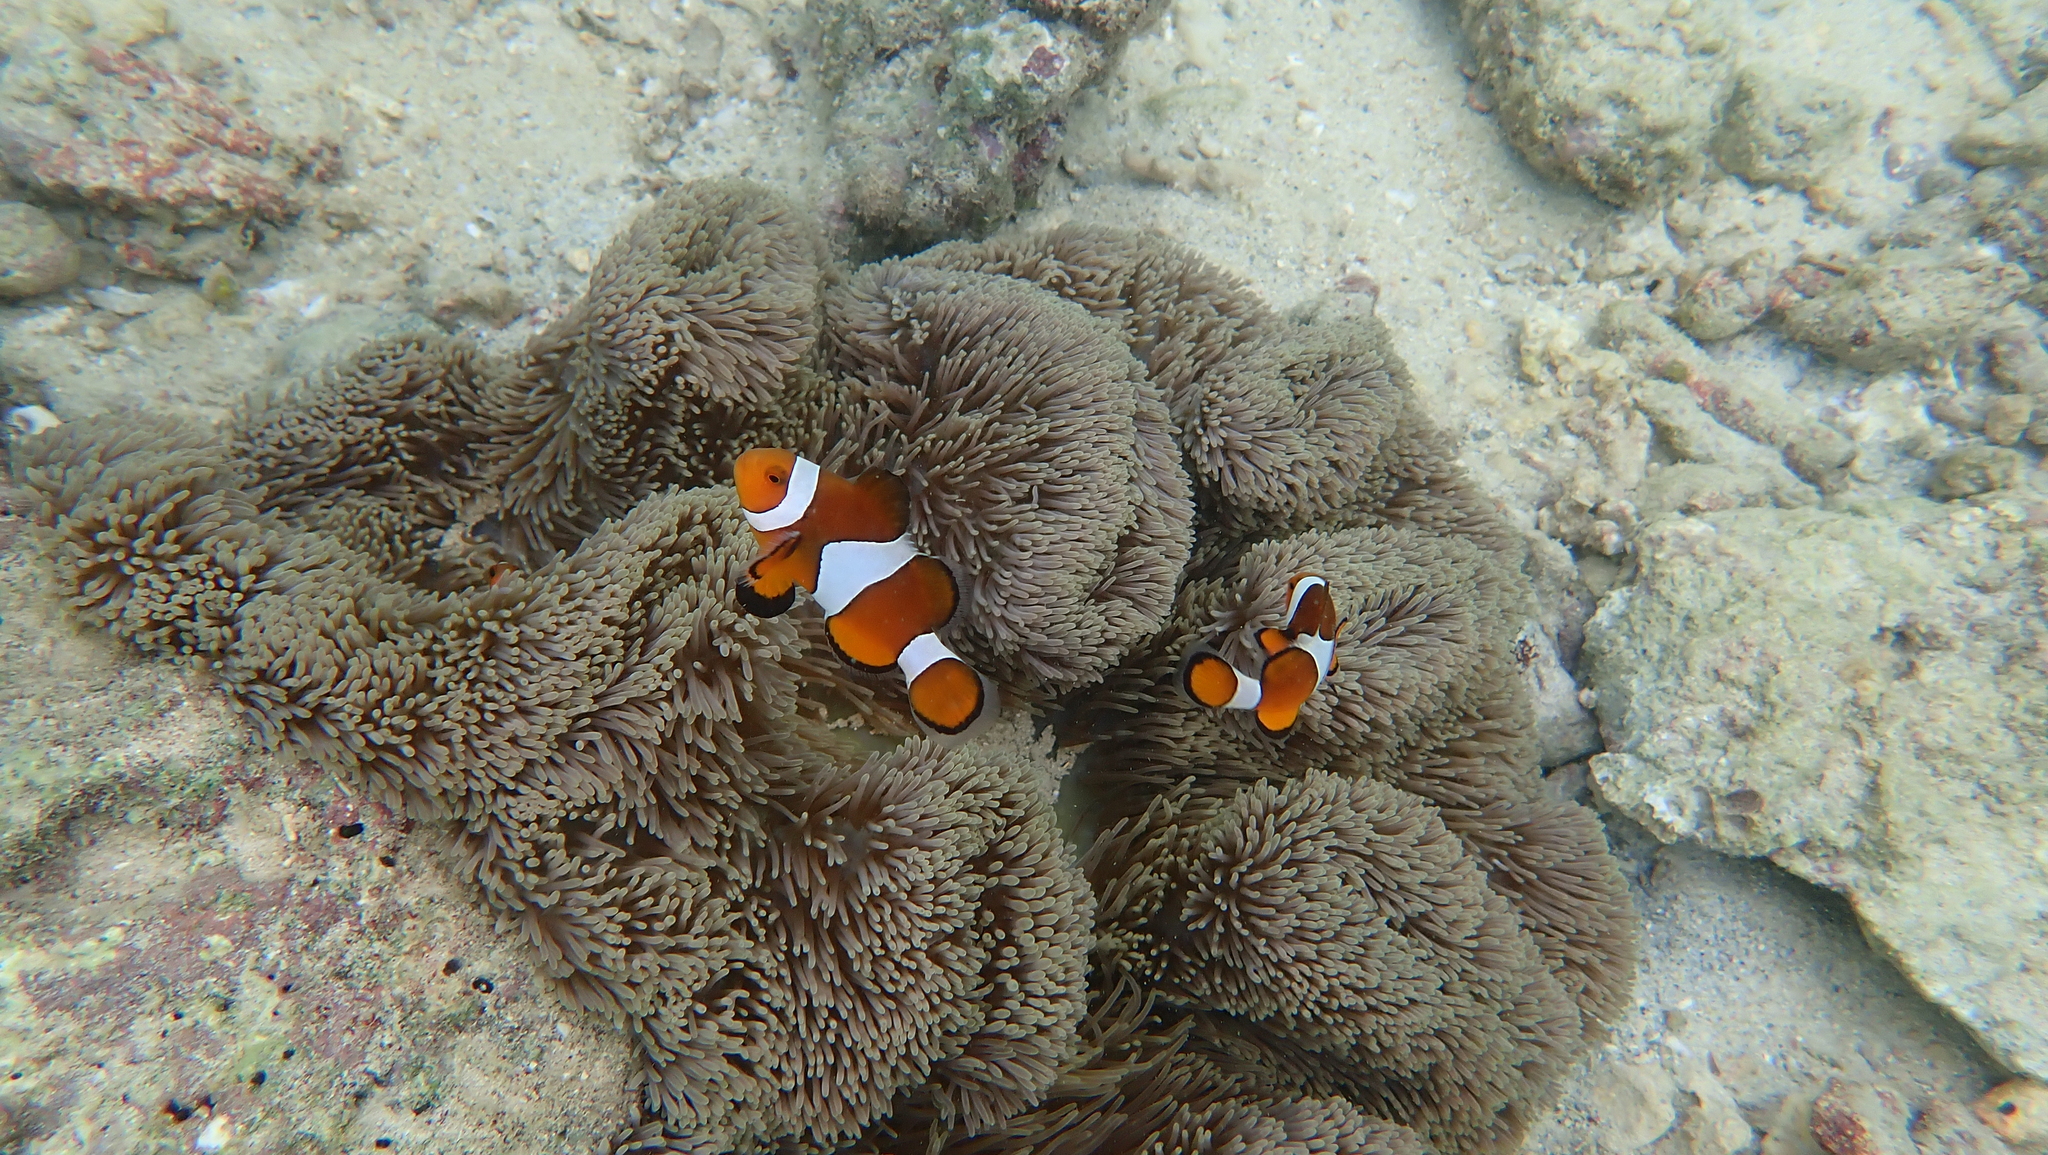
Amphiprion ocellaris (Ocellaris Anemonefish)